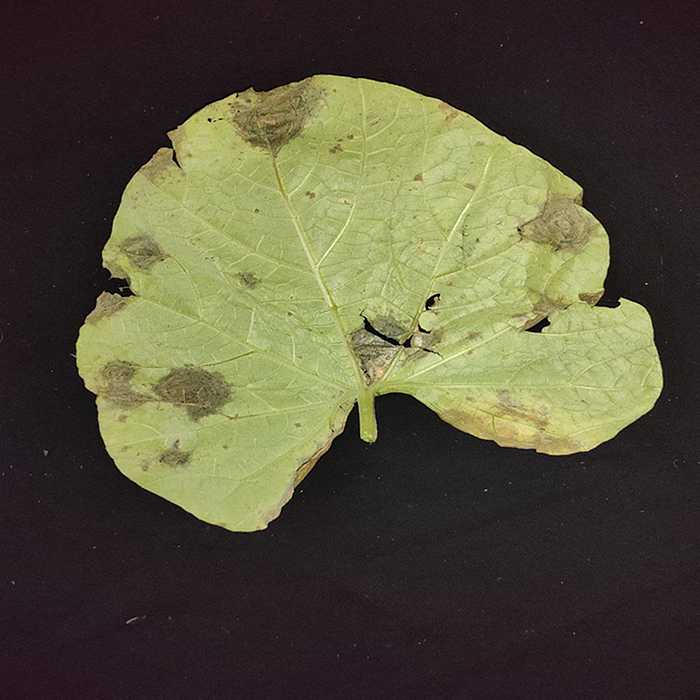
Plant: Bottle gourd
Label: Downey mildew